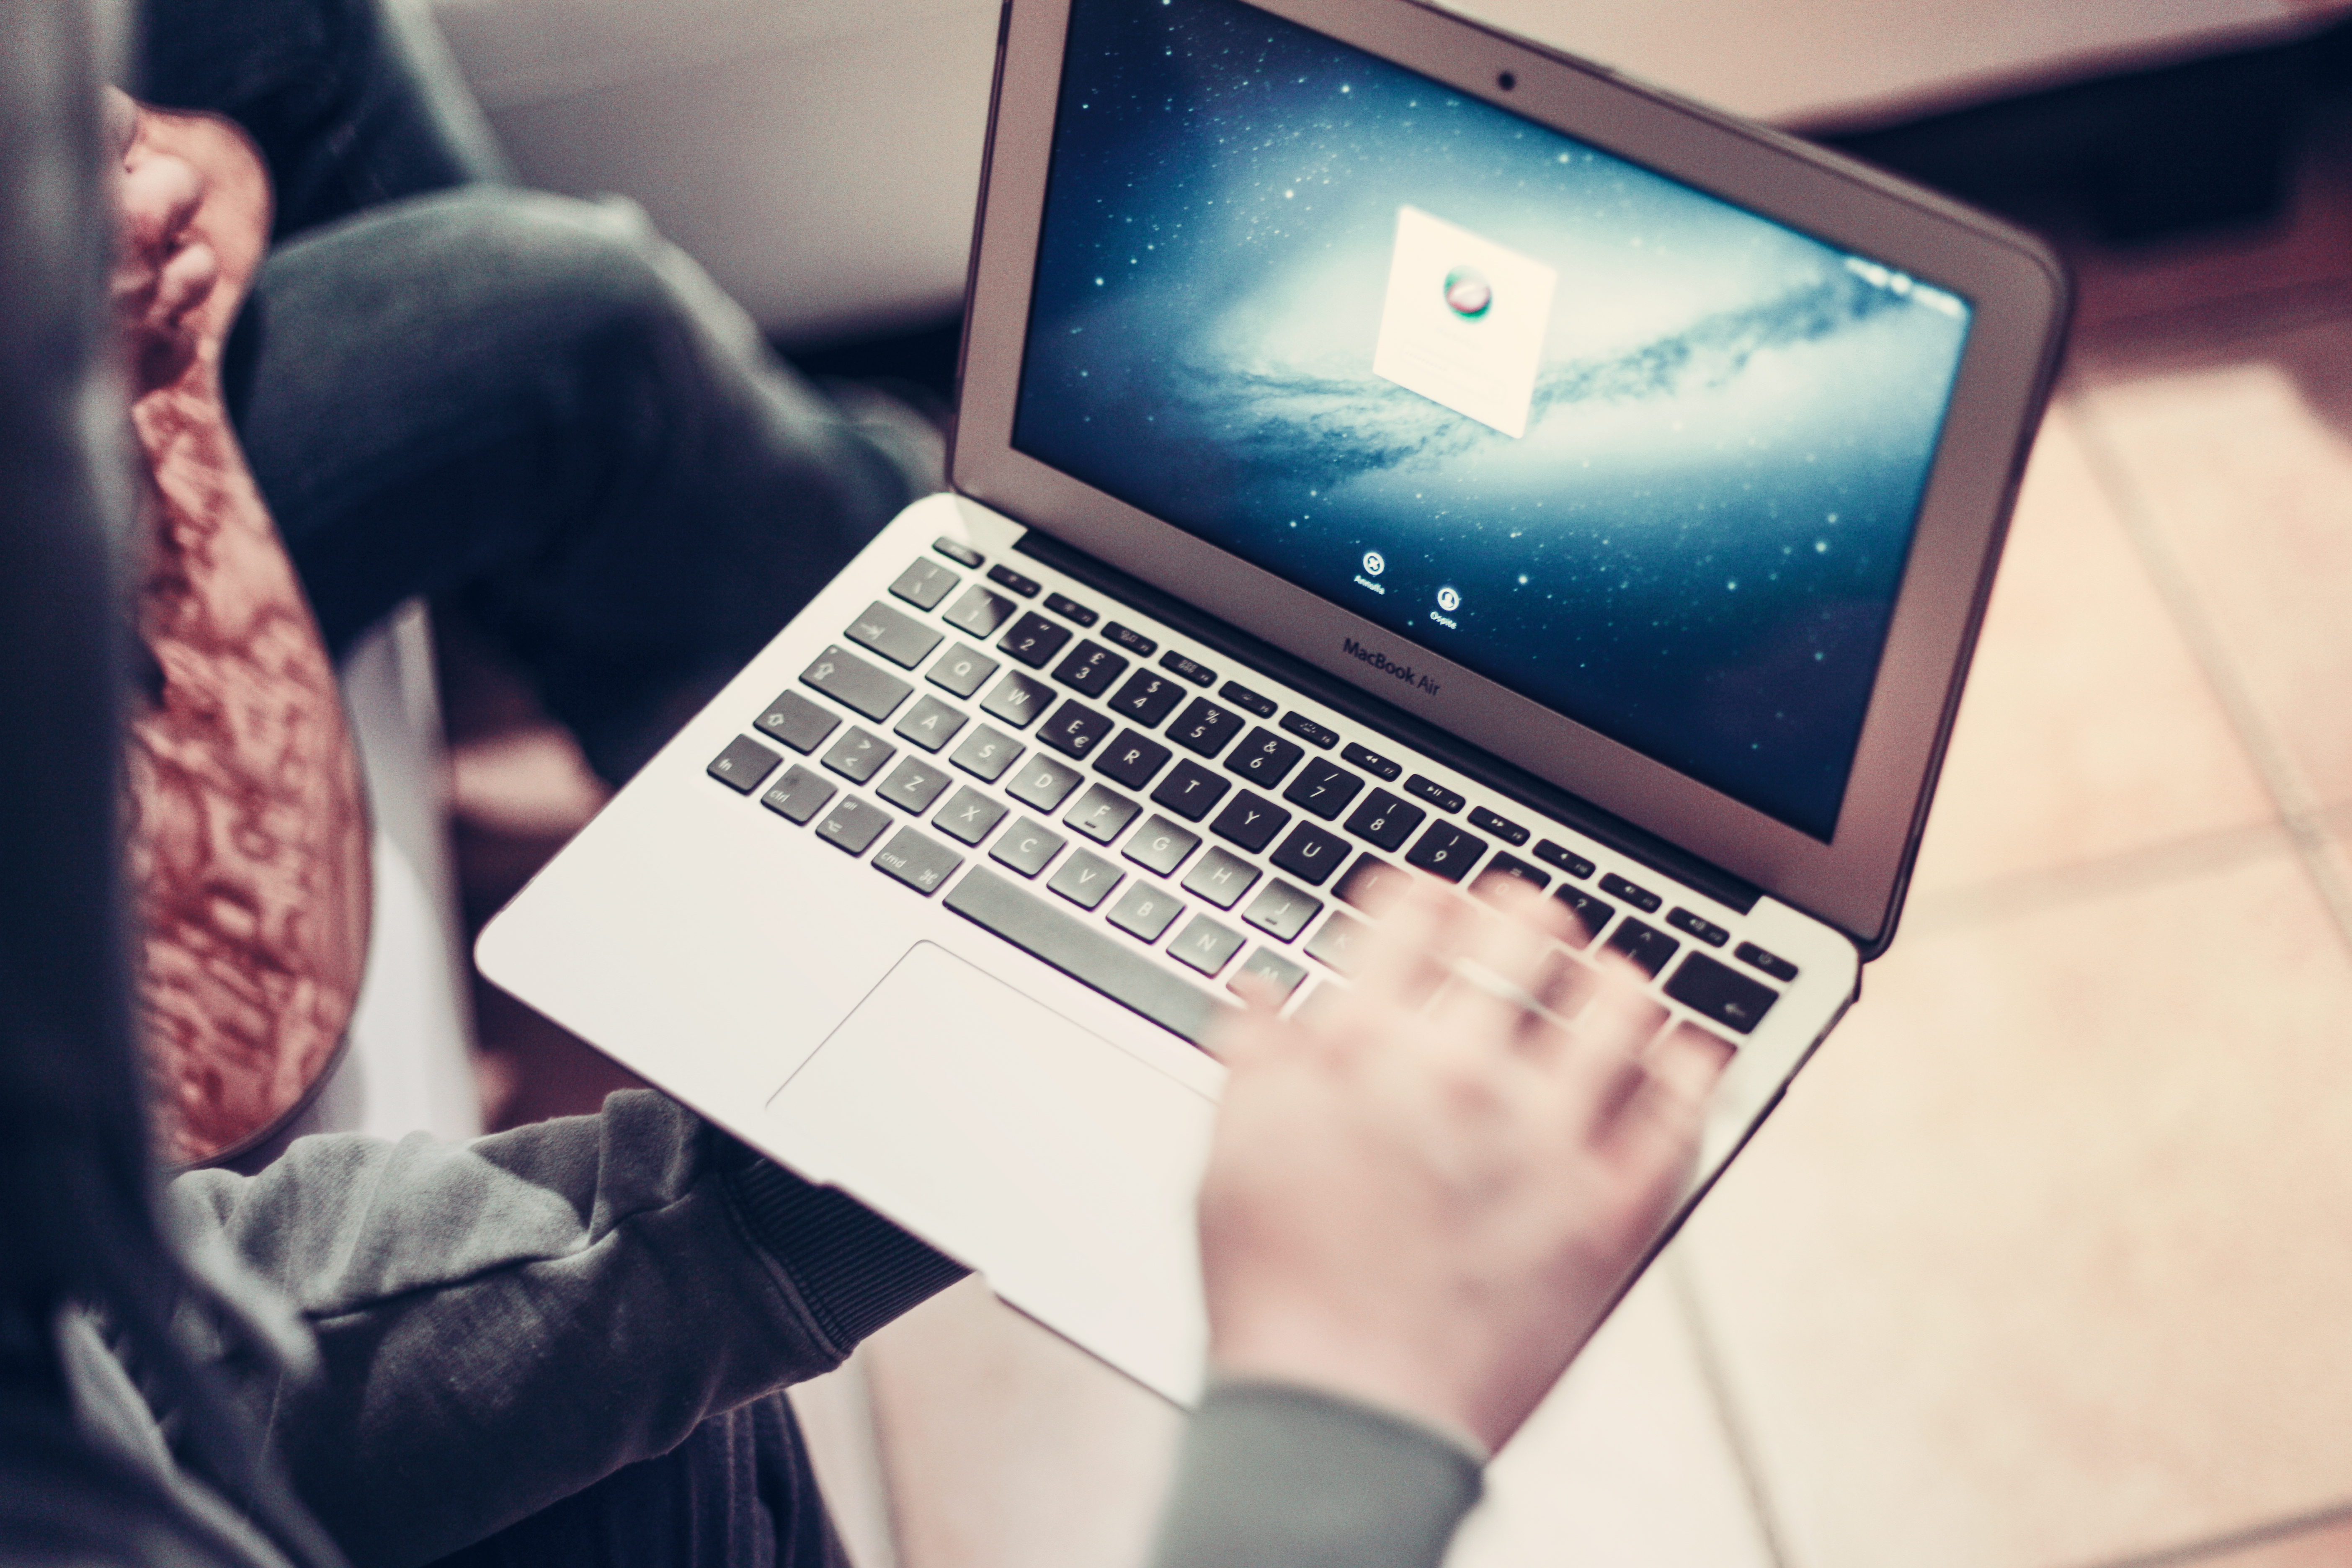
laptop, notebook, computer, work, hand, screen, apple, typing, person, technology, gadget, device, brand, macbook air, mockup, personal computer